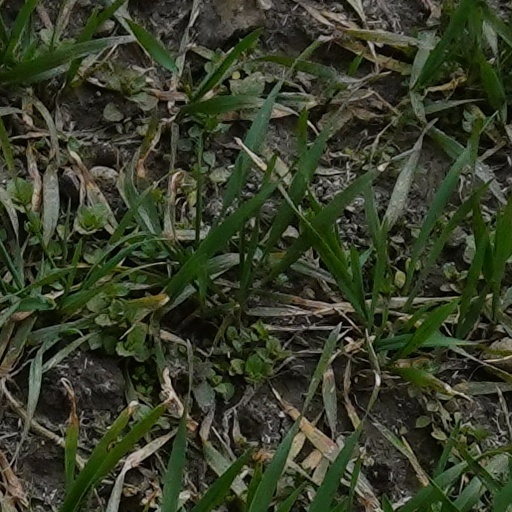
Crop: wheat